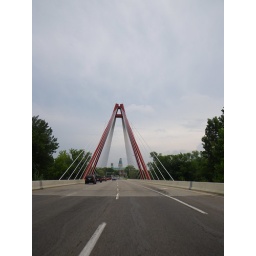
Cool bridge in Columbus, IN coming home